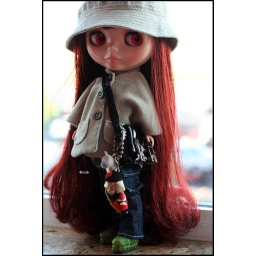
hat and cape by FakeBlondie; bag by Gothic.Rose; overalls by BHC; boots by IXTEE.